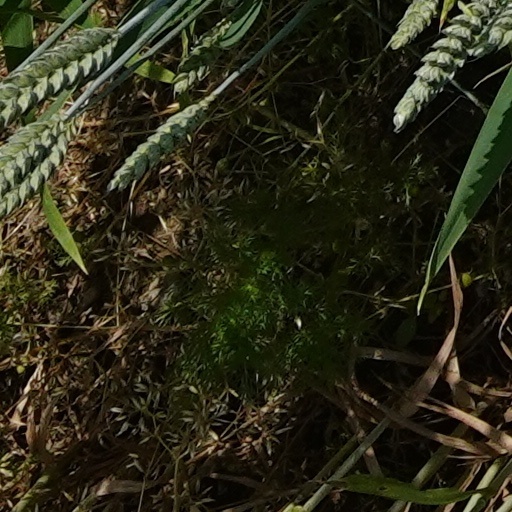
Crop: wheat